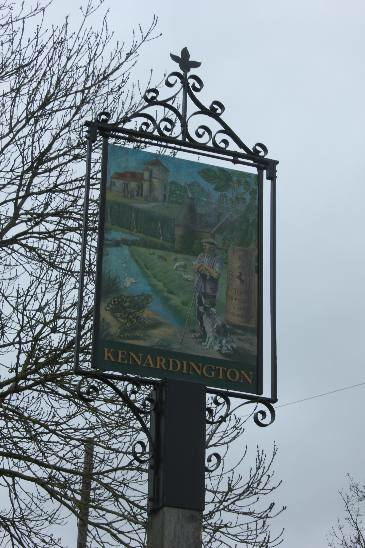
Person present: No